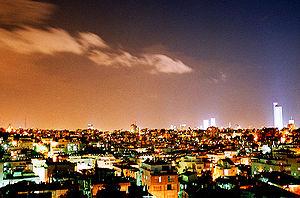
Le Gush Dan est le nom de la métropole de Tel Aviv qui compte environ 3,5 millions d'habitants dont 3,3 millions de Juifs israéliens et près de 177 700 Arabes israéliens selon le dernier recensement fin 2012. Elle comprend au total 254 localités.